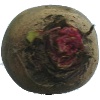
Label: Beetroot 1